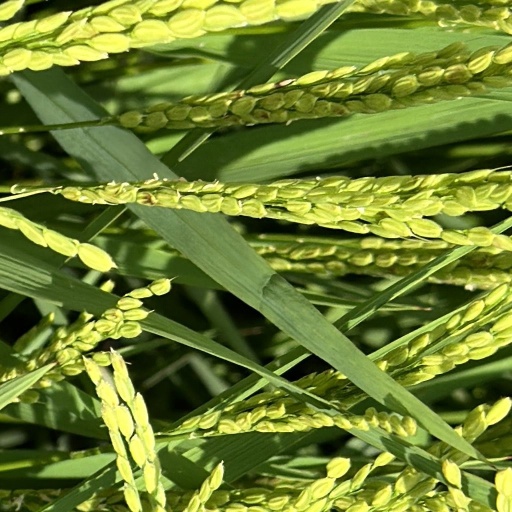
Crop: rice